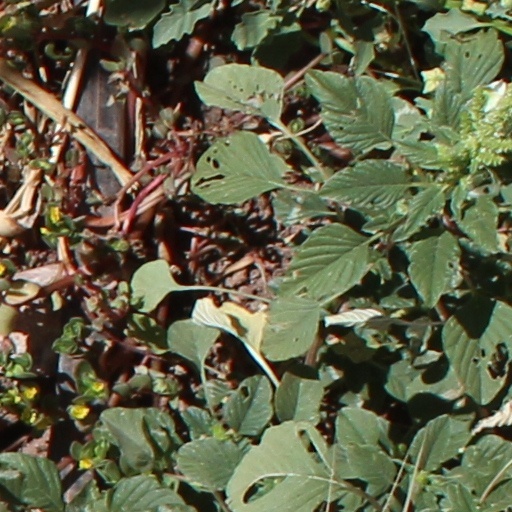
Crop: wheat